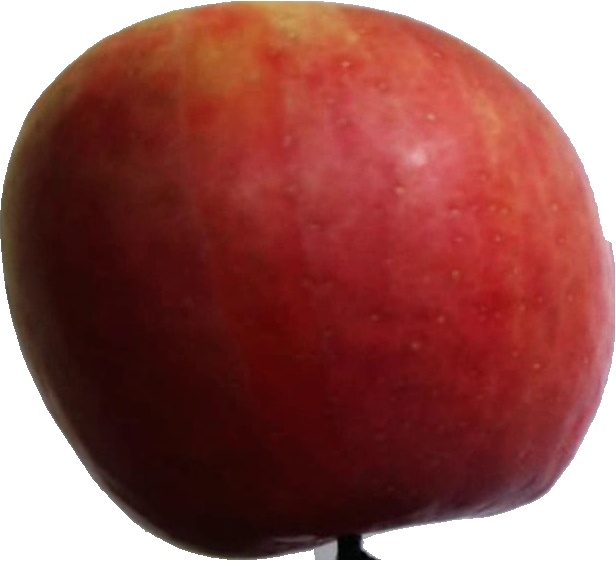
Label: apple_crimson_snow_1